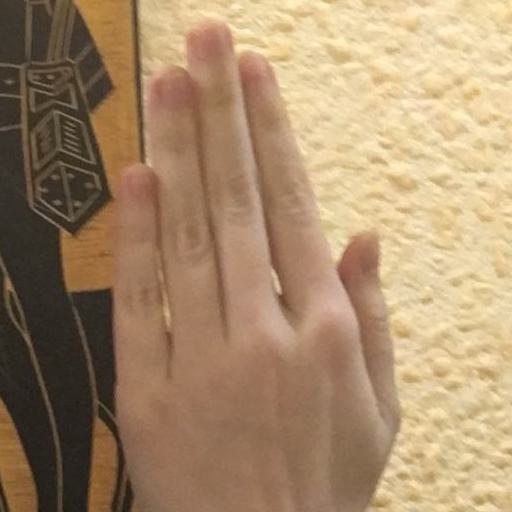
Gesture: stop_inverted